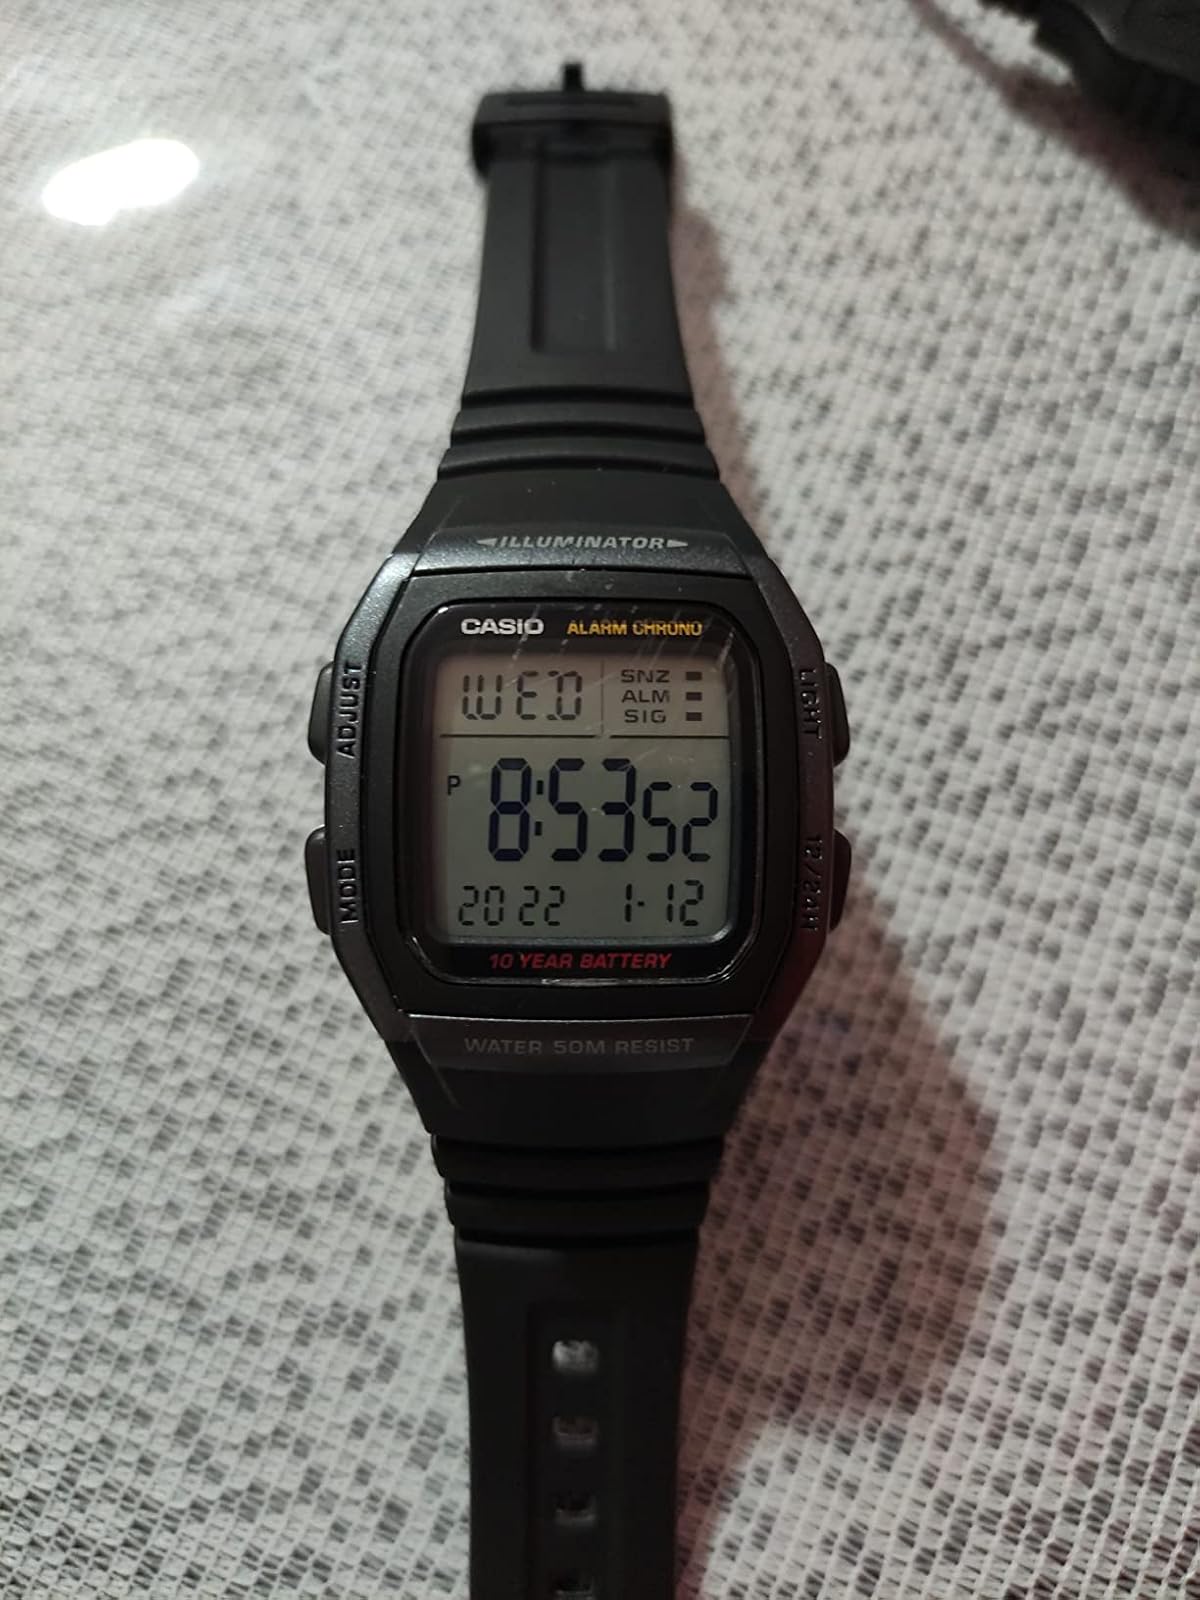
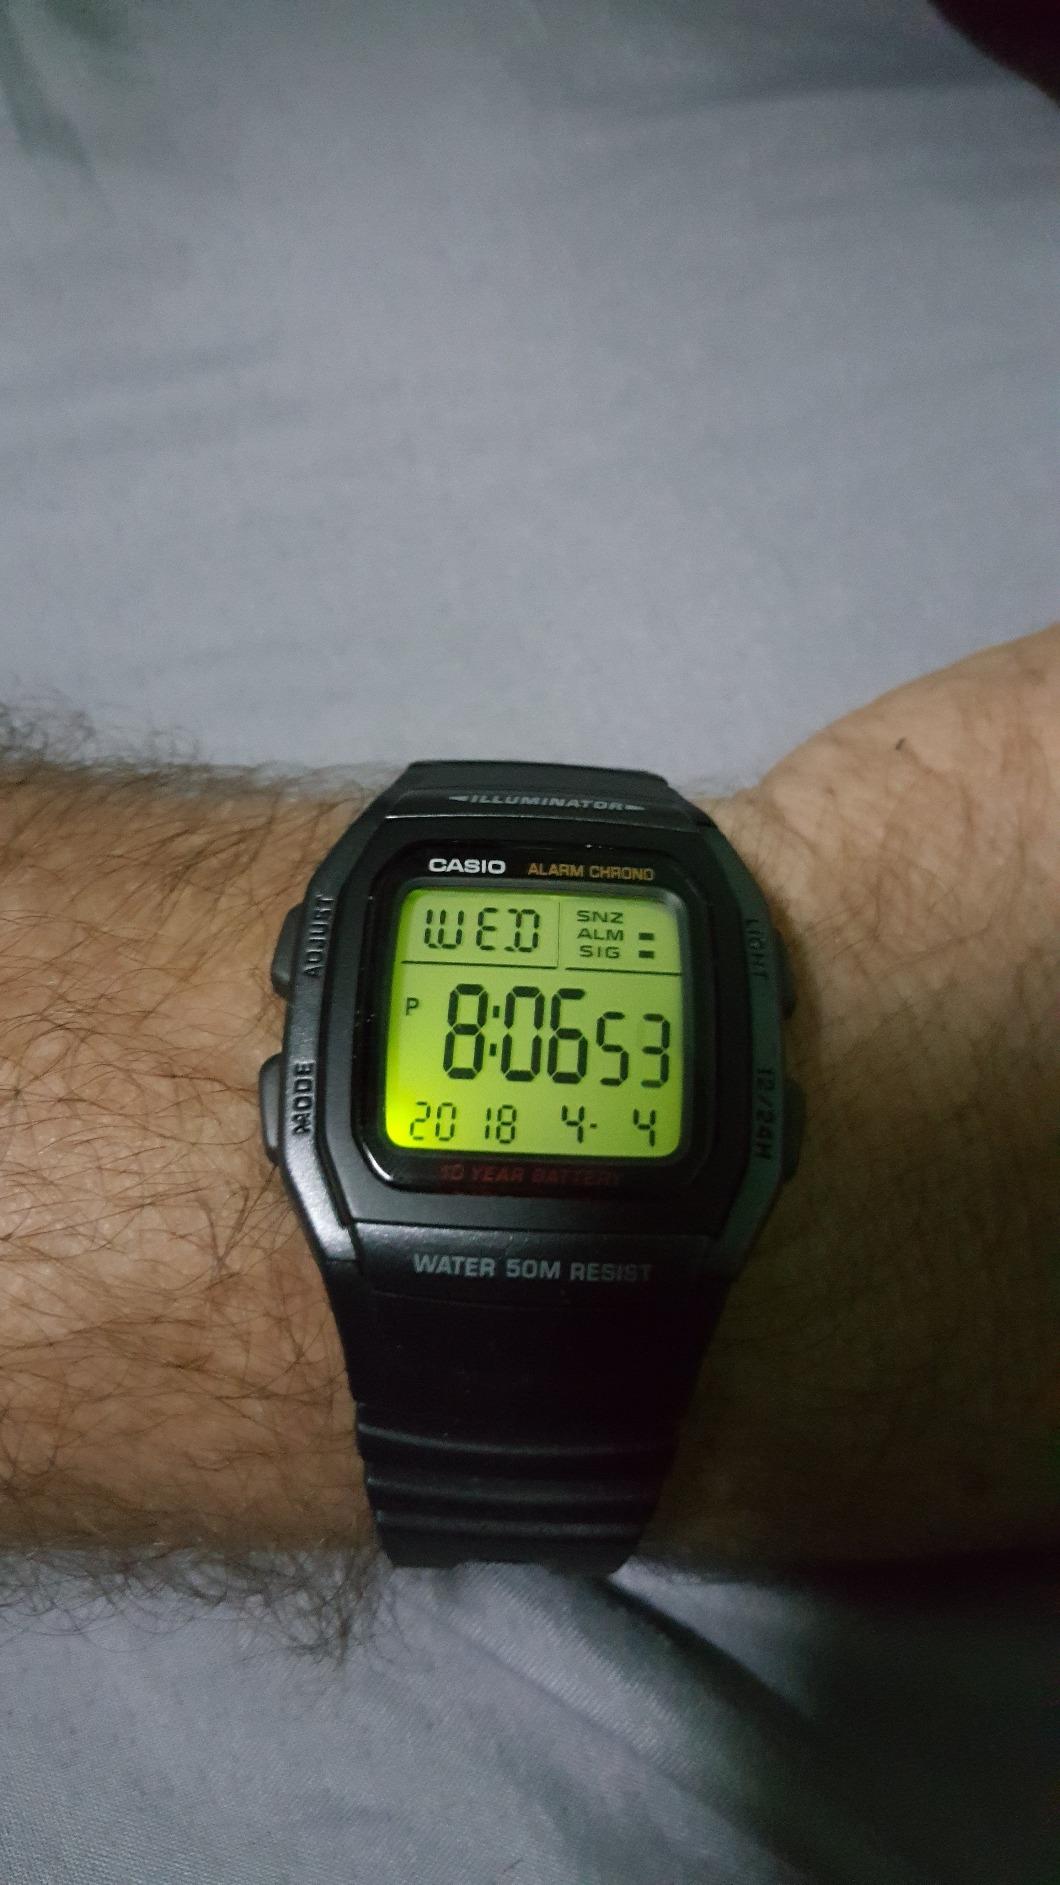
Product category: accessories_watch
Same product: yes